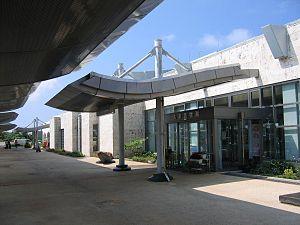
L'aéroport de l'île de Kume, code AITA : UEO • code OACI : ROKJ est un aéroport de Kumejima, une ville et une île de la Préfecture d'Okinawa au Japon.